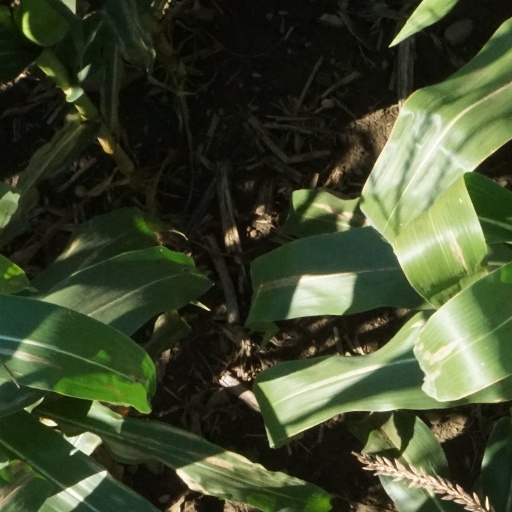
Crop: maize; corn